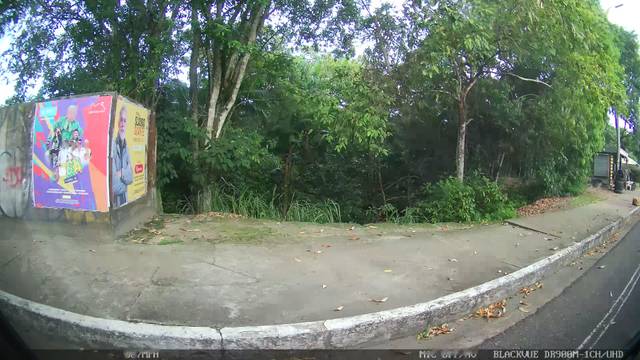
Region: Brazil
Coordinates: -3.089, -60.039